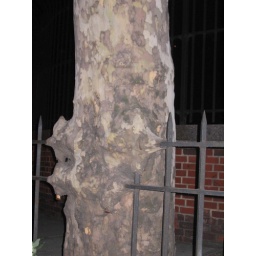
The tree took over the fence 2nd view